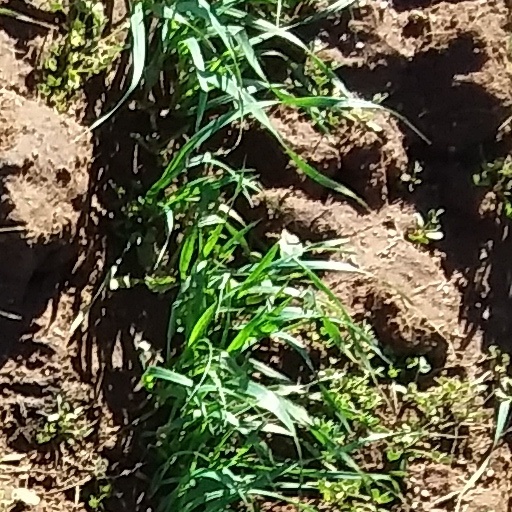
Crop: wheat